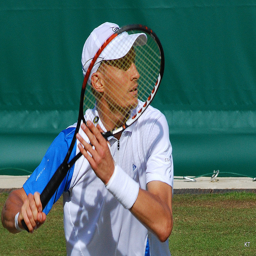
A man holding a tennis racket up in anticipation of a ball.
a close up of a tennis player holding a racket
A man is getting ready to hit a tennis ball.
A man holding a tennis racket up, while on a tennis court.
A man holding a tennis racquet on top of a tennis court.